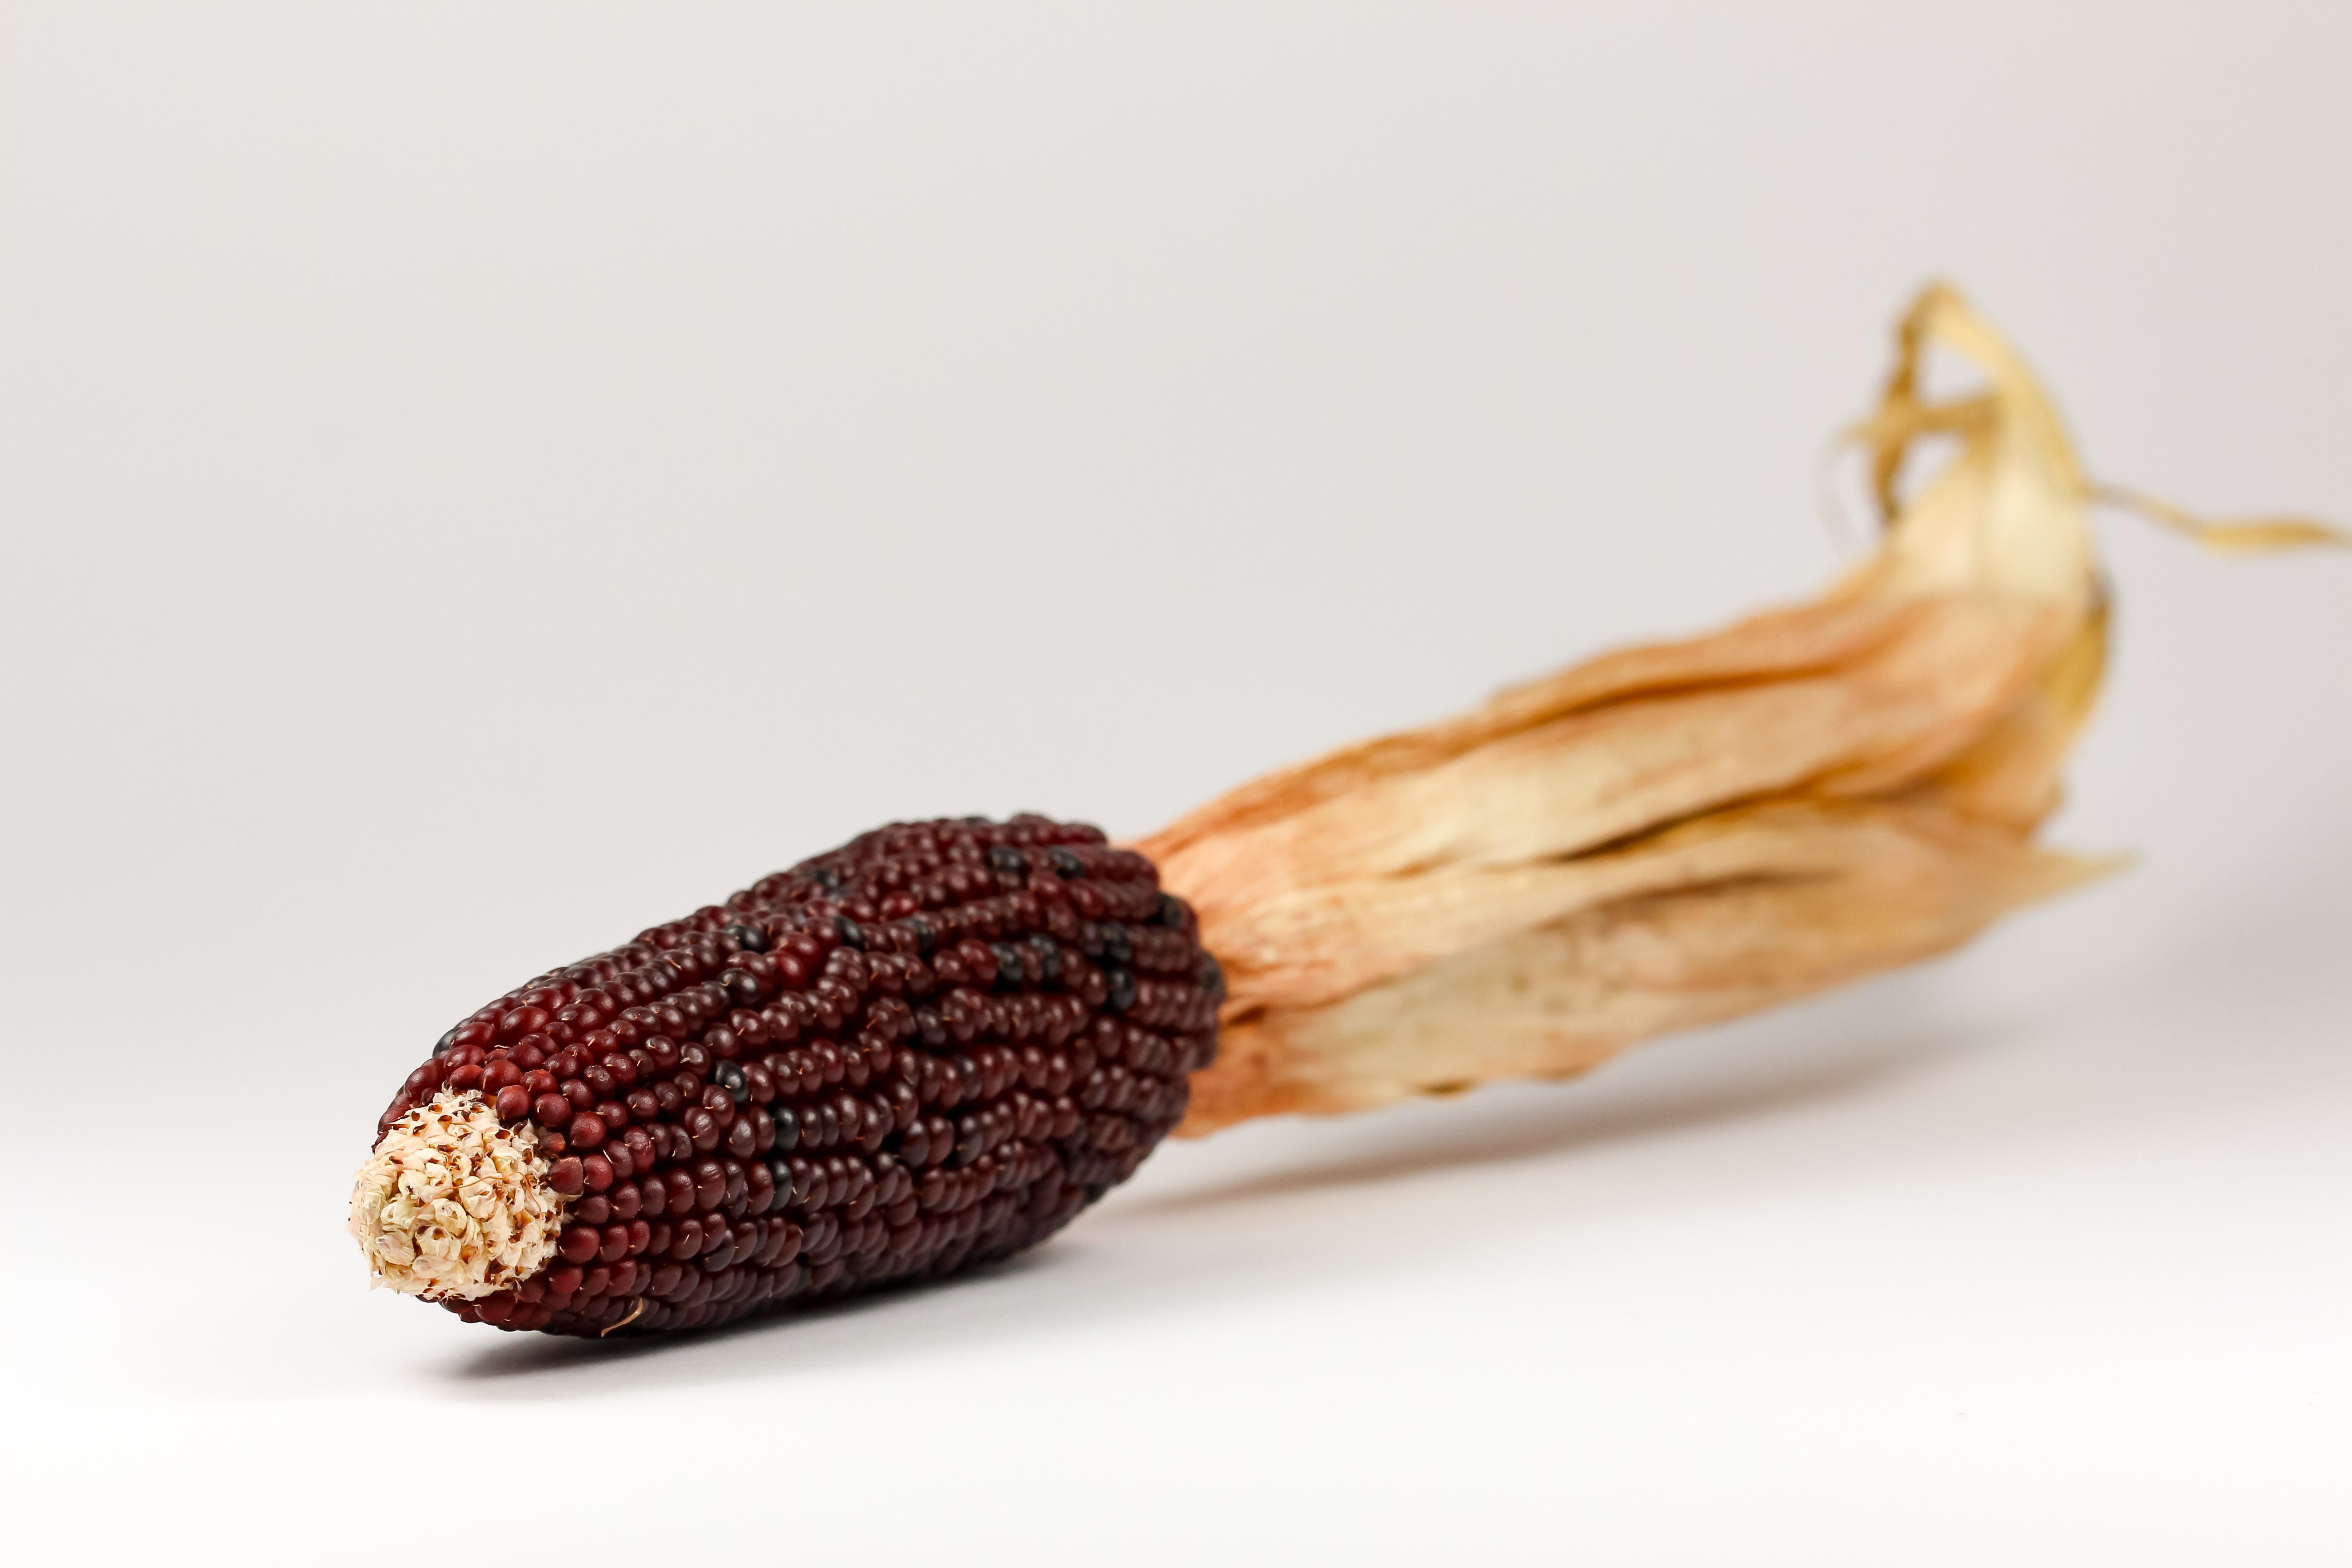
hand, grass, plant, fruit, flower, isolated, decoration, food, produce, corn, deco, cereals, ornamental plant, flavor, corn on the cob, flowering plant, ornamental corn, corn harvest, corn cultivation, land plant